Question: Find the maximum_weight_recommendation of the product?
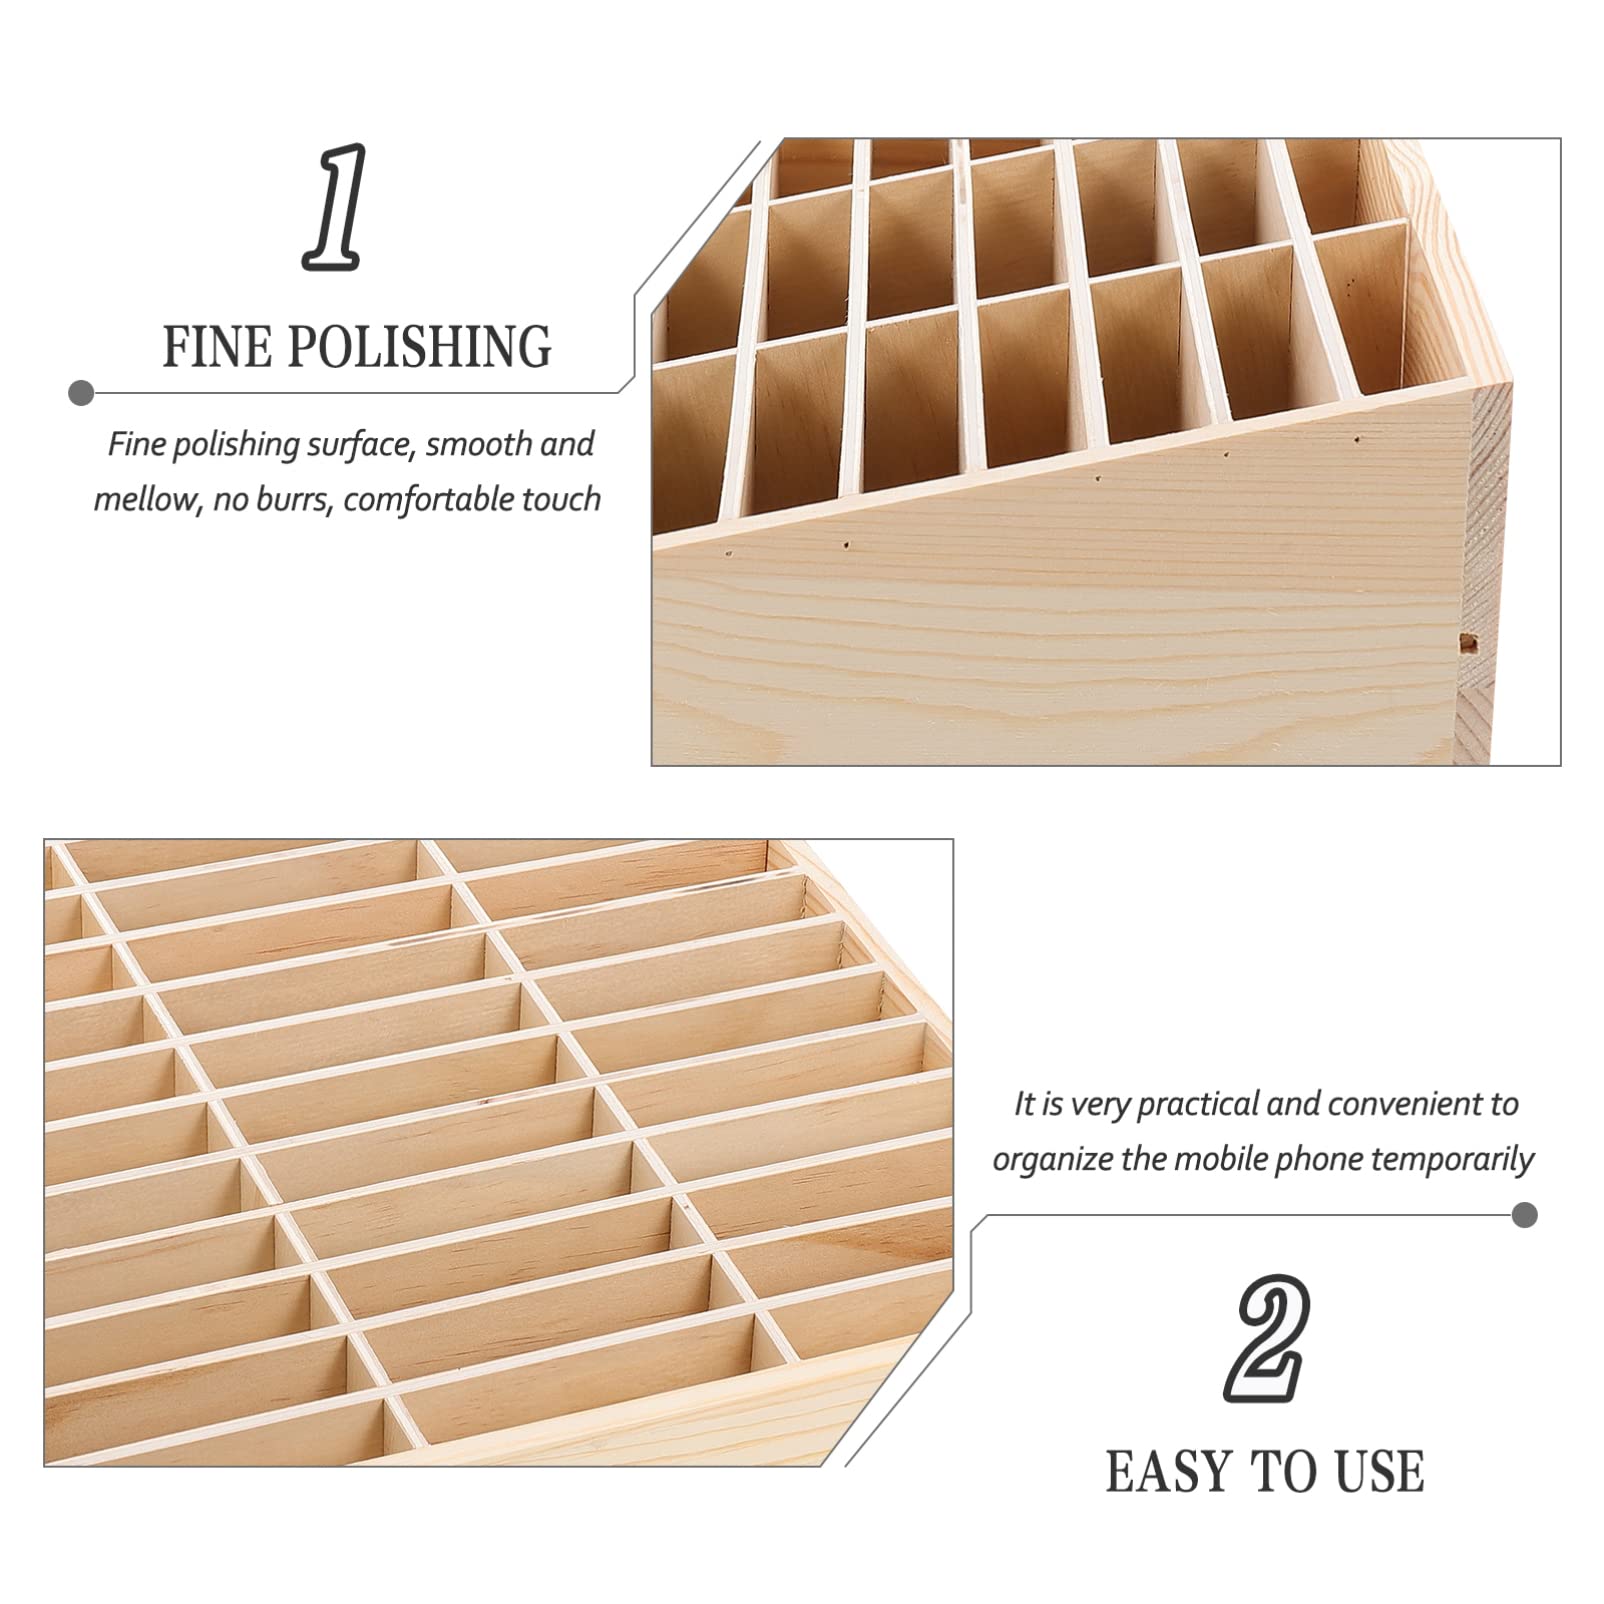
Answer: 2.0 ton